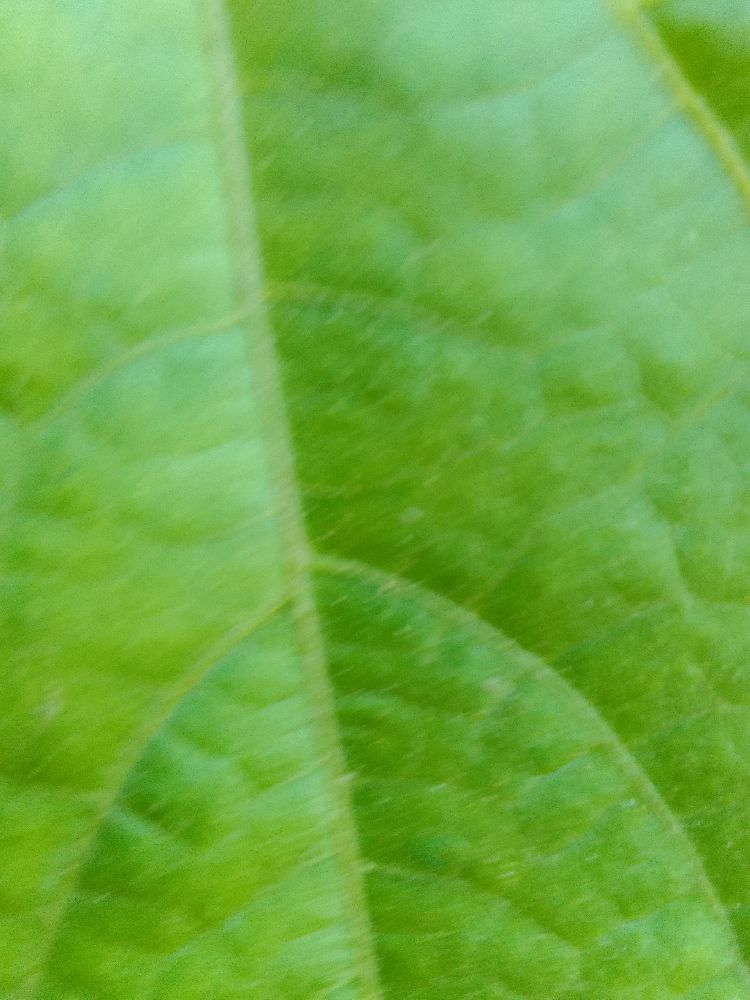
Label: healthy